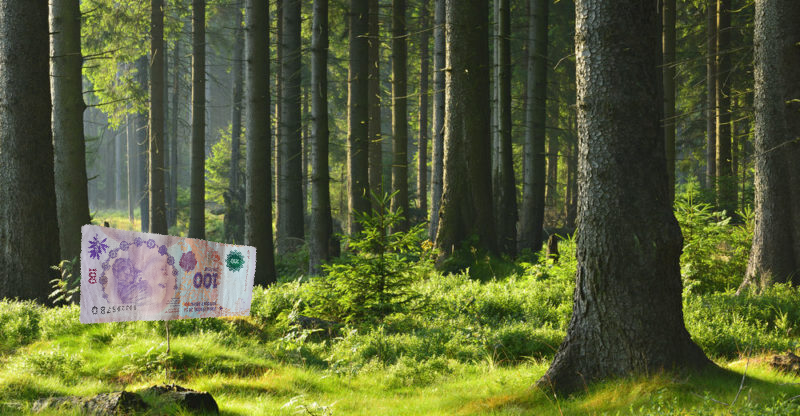
Denominación: 100